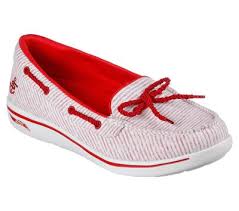
Label: Boat